Petr Čech

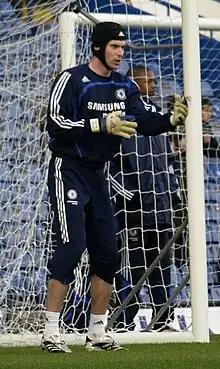
Čech training for Chelsea in 2008

Čech started the 2007–08 season conceding two goals against Birmingham City in the first match of the season. Despite this, Chelsea managed to win 3–2 and set an English record for their 64th consecutive unbeaten league match at home. In November 2007, Čech suffered an injury to his right calf muscle in the 0–0 UEFA Champions League group stage match at Schalke 04. The following month, on 23 December 2007, he had to be replaced during a match against Blackburn Rovers due to a hip injury. Chelsea suffered their first major blow when they lost the League Cup final to Tottenham Hotspur, with Čech parrying the ball onto Jonathan Woodgate's head for the winner. He played in several games until injuring his ankle in training on the eve of Chelsea's home Champions League tie with Greek champions Olympiacos. In the weeks that followed, Čech missed key games of Chelsea's campaign, including the derby with Arsenal and both legs of the Champions League quarter-final. On 7 April 2008, it was announced that Čech had undergone emergency surgery on his chin and lips following an accidental collision with Tal Ben Haim during training. He had 50 stitches put on his mouth and chin. He returned to action on 14 April, in a home match against Wigan Athletic which Chelsea drew 1–1. He appeared in the Champions League final against Manchester United, where Chelsea lost in a penalty shoot-out.